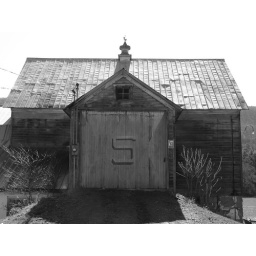
this old barn sits about a mile up the road from us in Elk Creek, New York